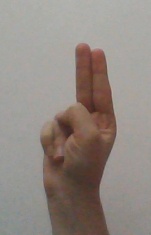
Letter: taa